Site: brandenburg
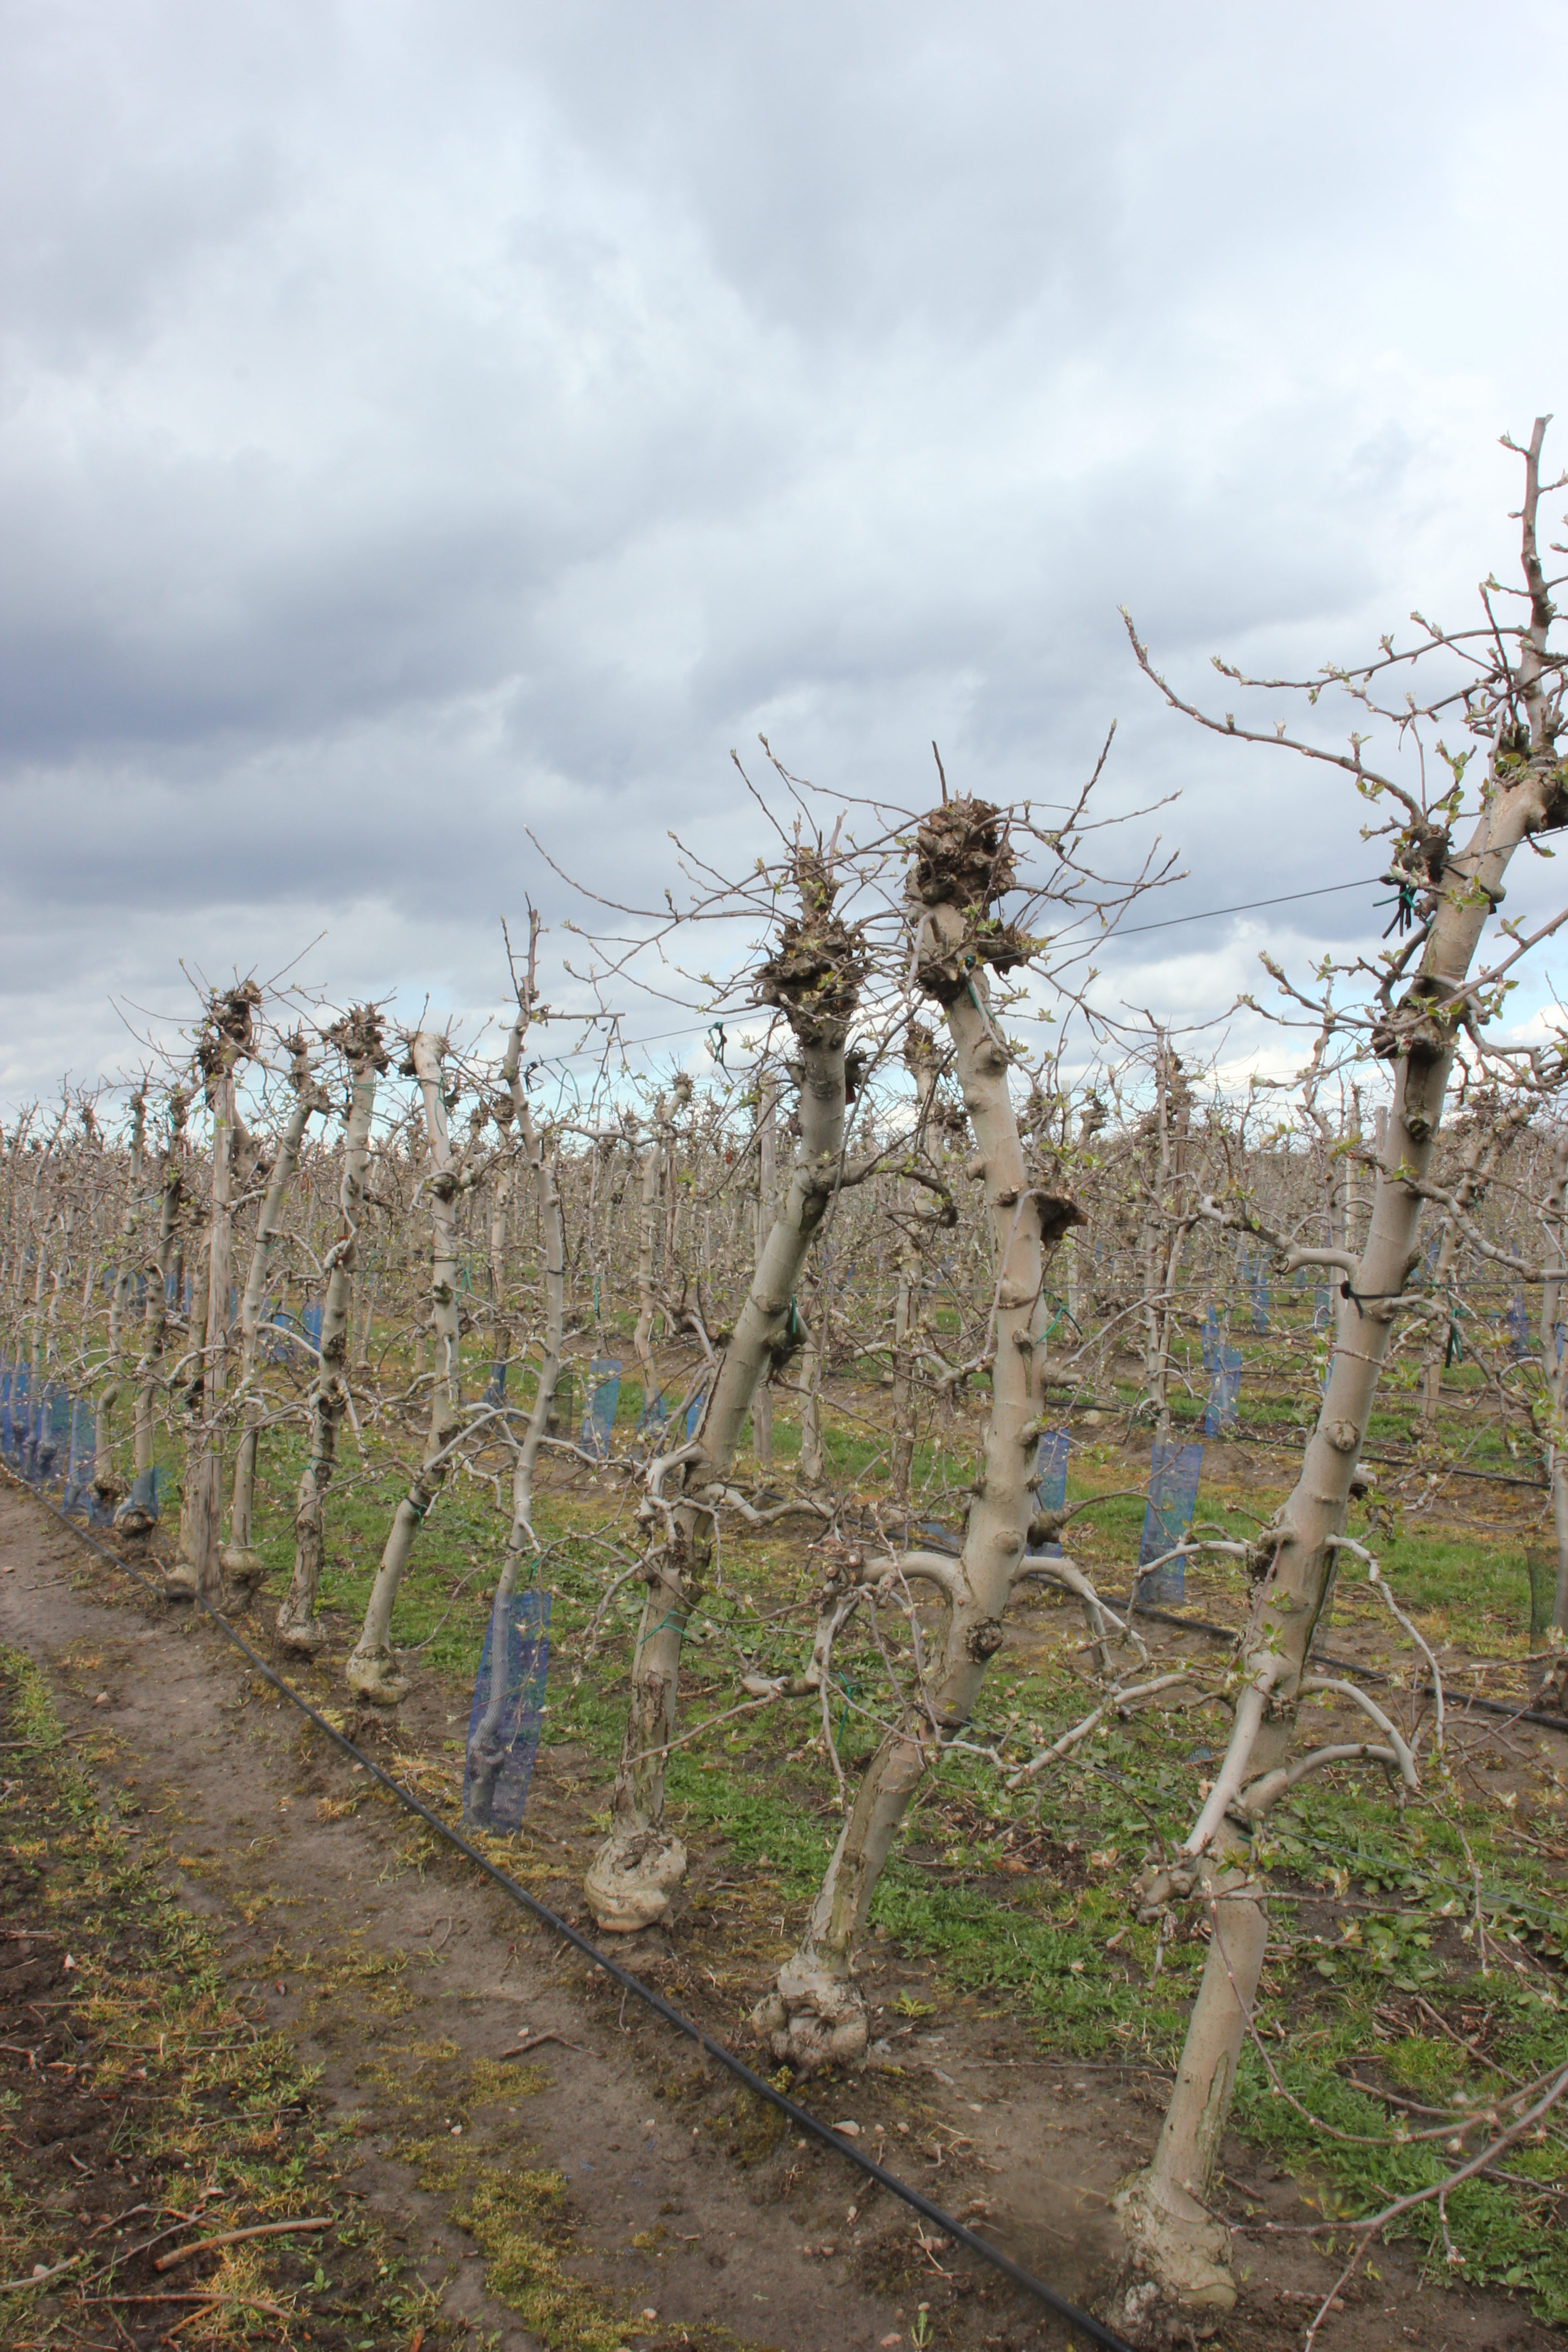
Growth stage (BBCH 55): Inflorescence emergence